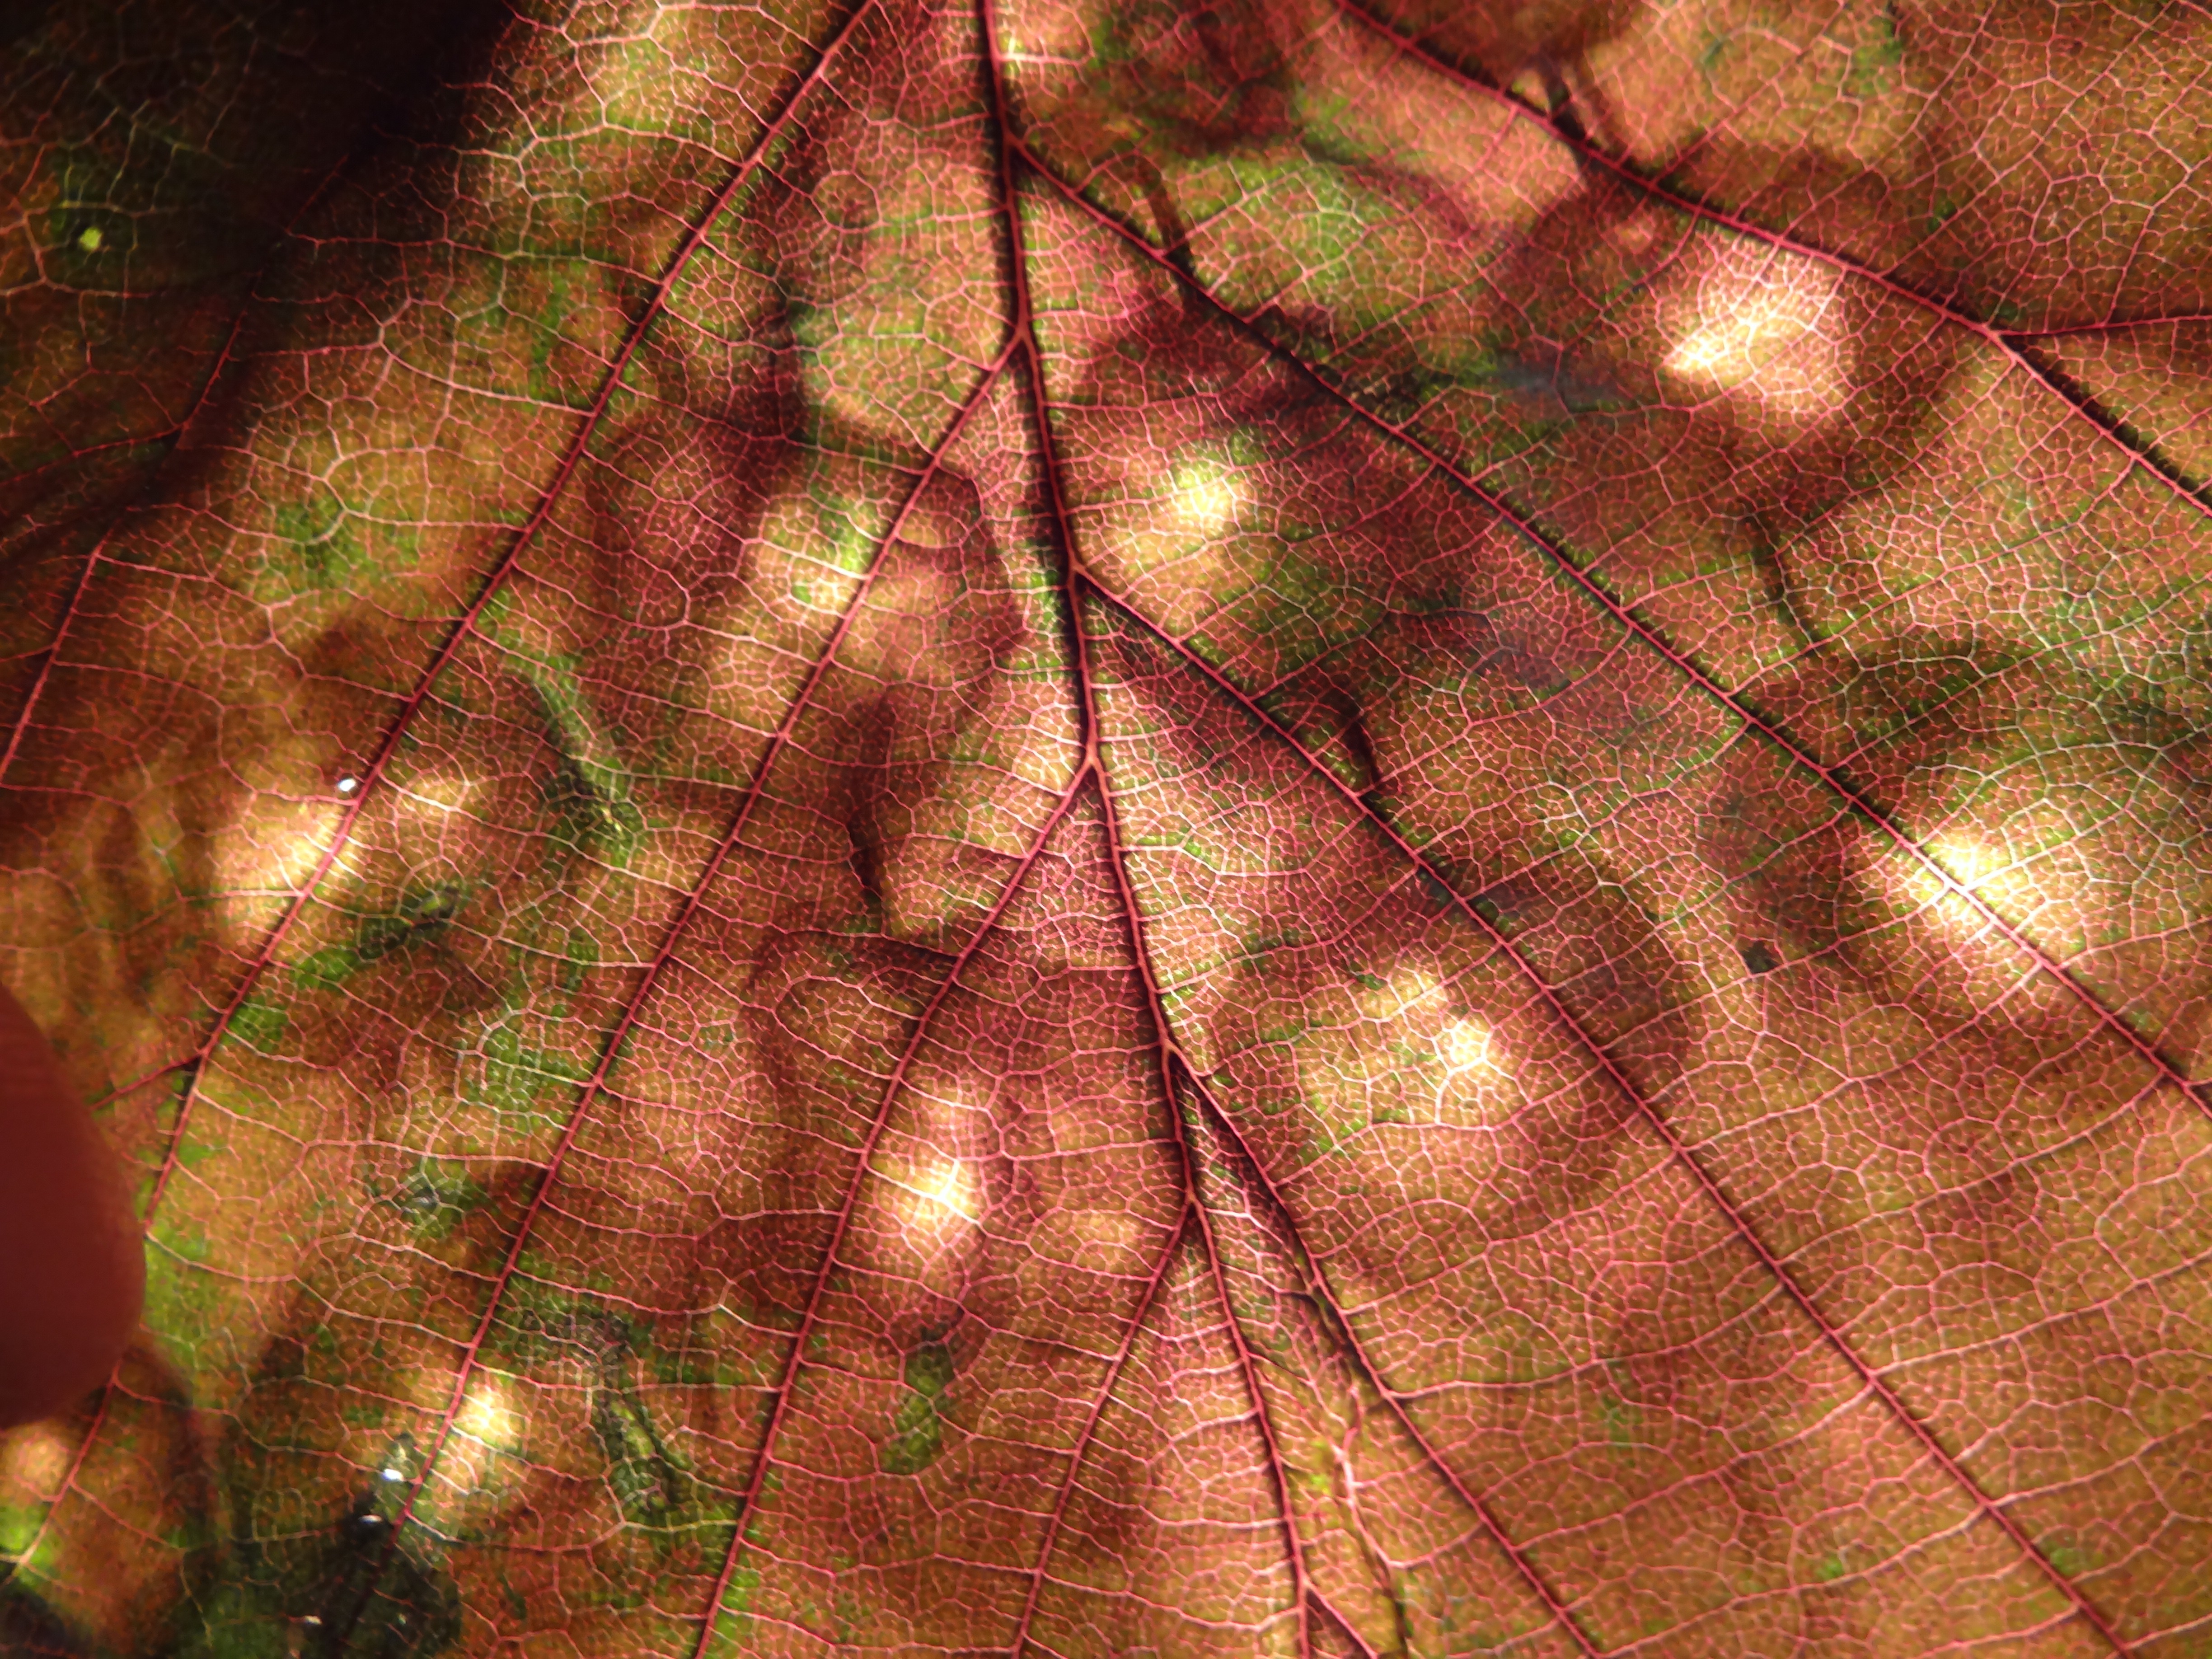
tree, branch, light, plant, sunlight, texture, leaf, decoration, green, reflection, red, autumn, brown, sparkle, macro photography, woody plant